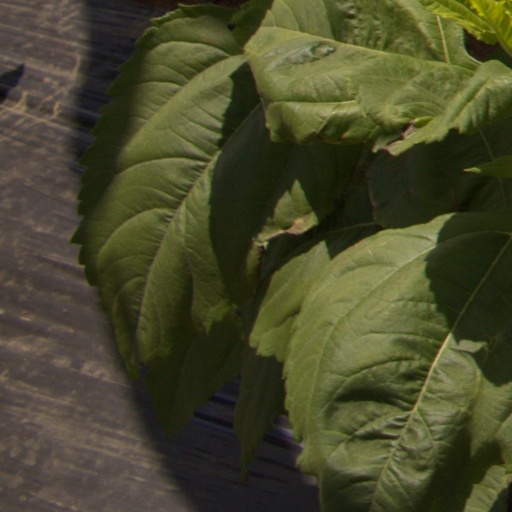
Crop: Jerusalem artichoke